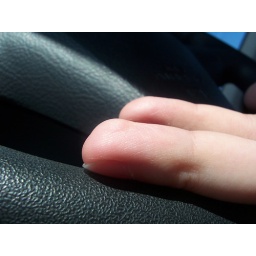
I got my finger caught in a screen door when I was a kid. It's been weird since I can remember.